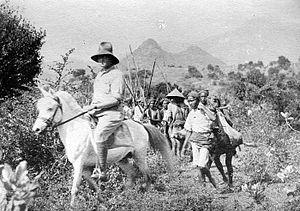
Le Sumbawa est une race de poney originaire de l'île de Sumbawa, en Indonésie. Élevé pour un export florissant pendant toute son histoire, la destruction des forêts locales pour fournir ses terrains de pâture entraîne des effets néfastes sur la faune endémique de l'île de Sumbawa. Ce poney est exporté sur l'île de Java et dans le sud de Célèbes au XVIᵉ siècle. La compagnie néerlandaise des Indes orientales introduit des poneys de Sumbawa en Afrique du Sud au XVIIᵉ siècle.